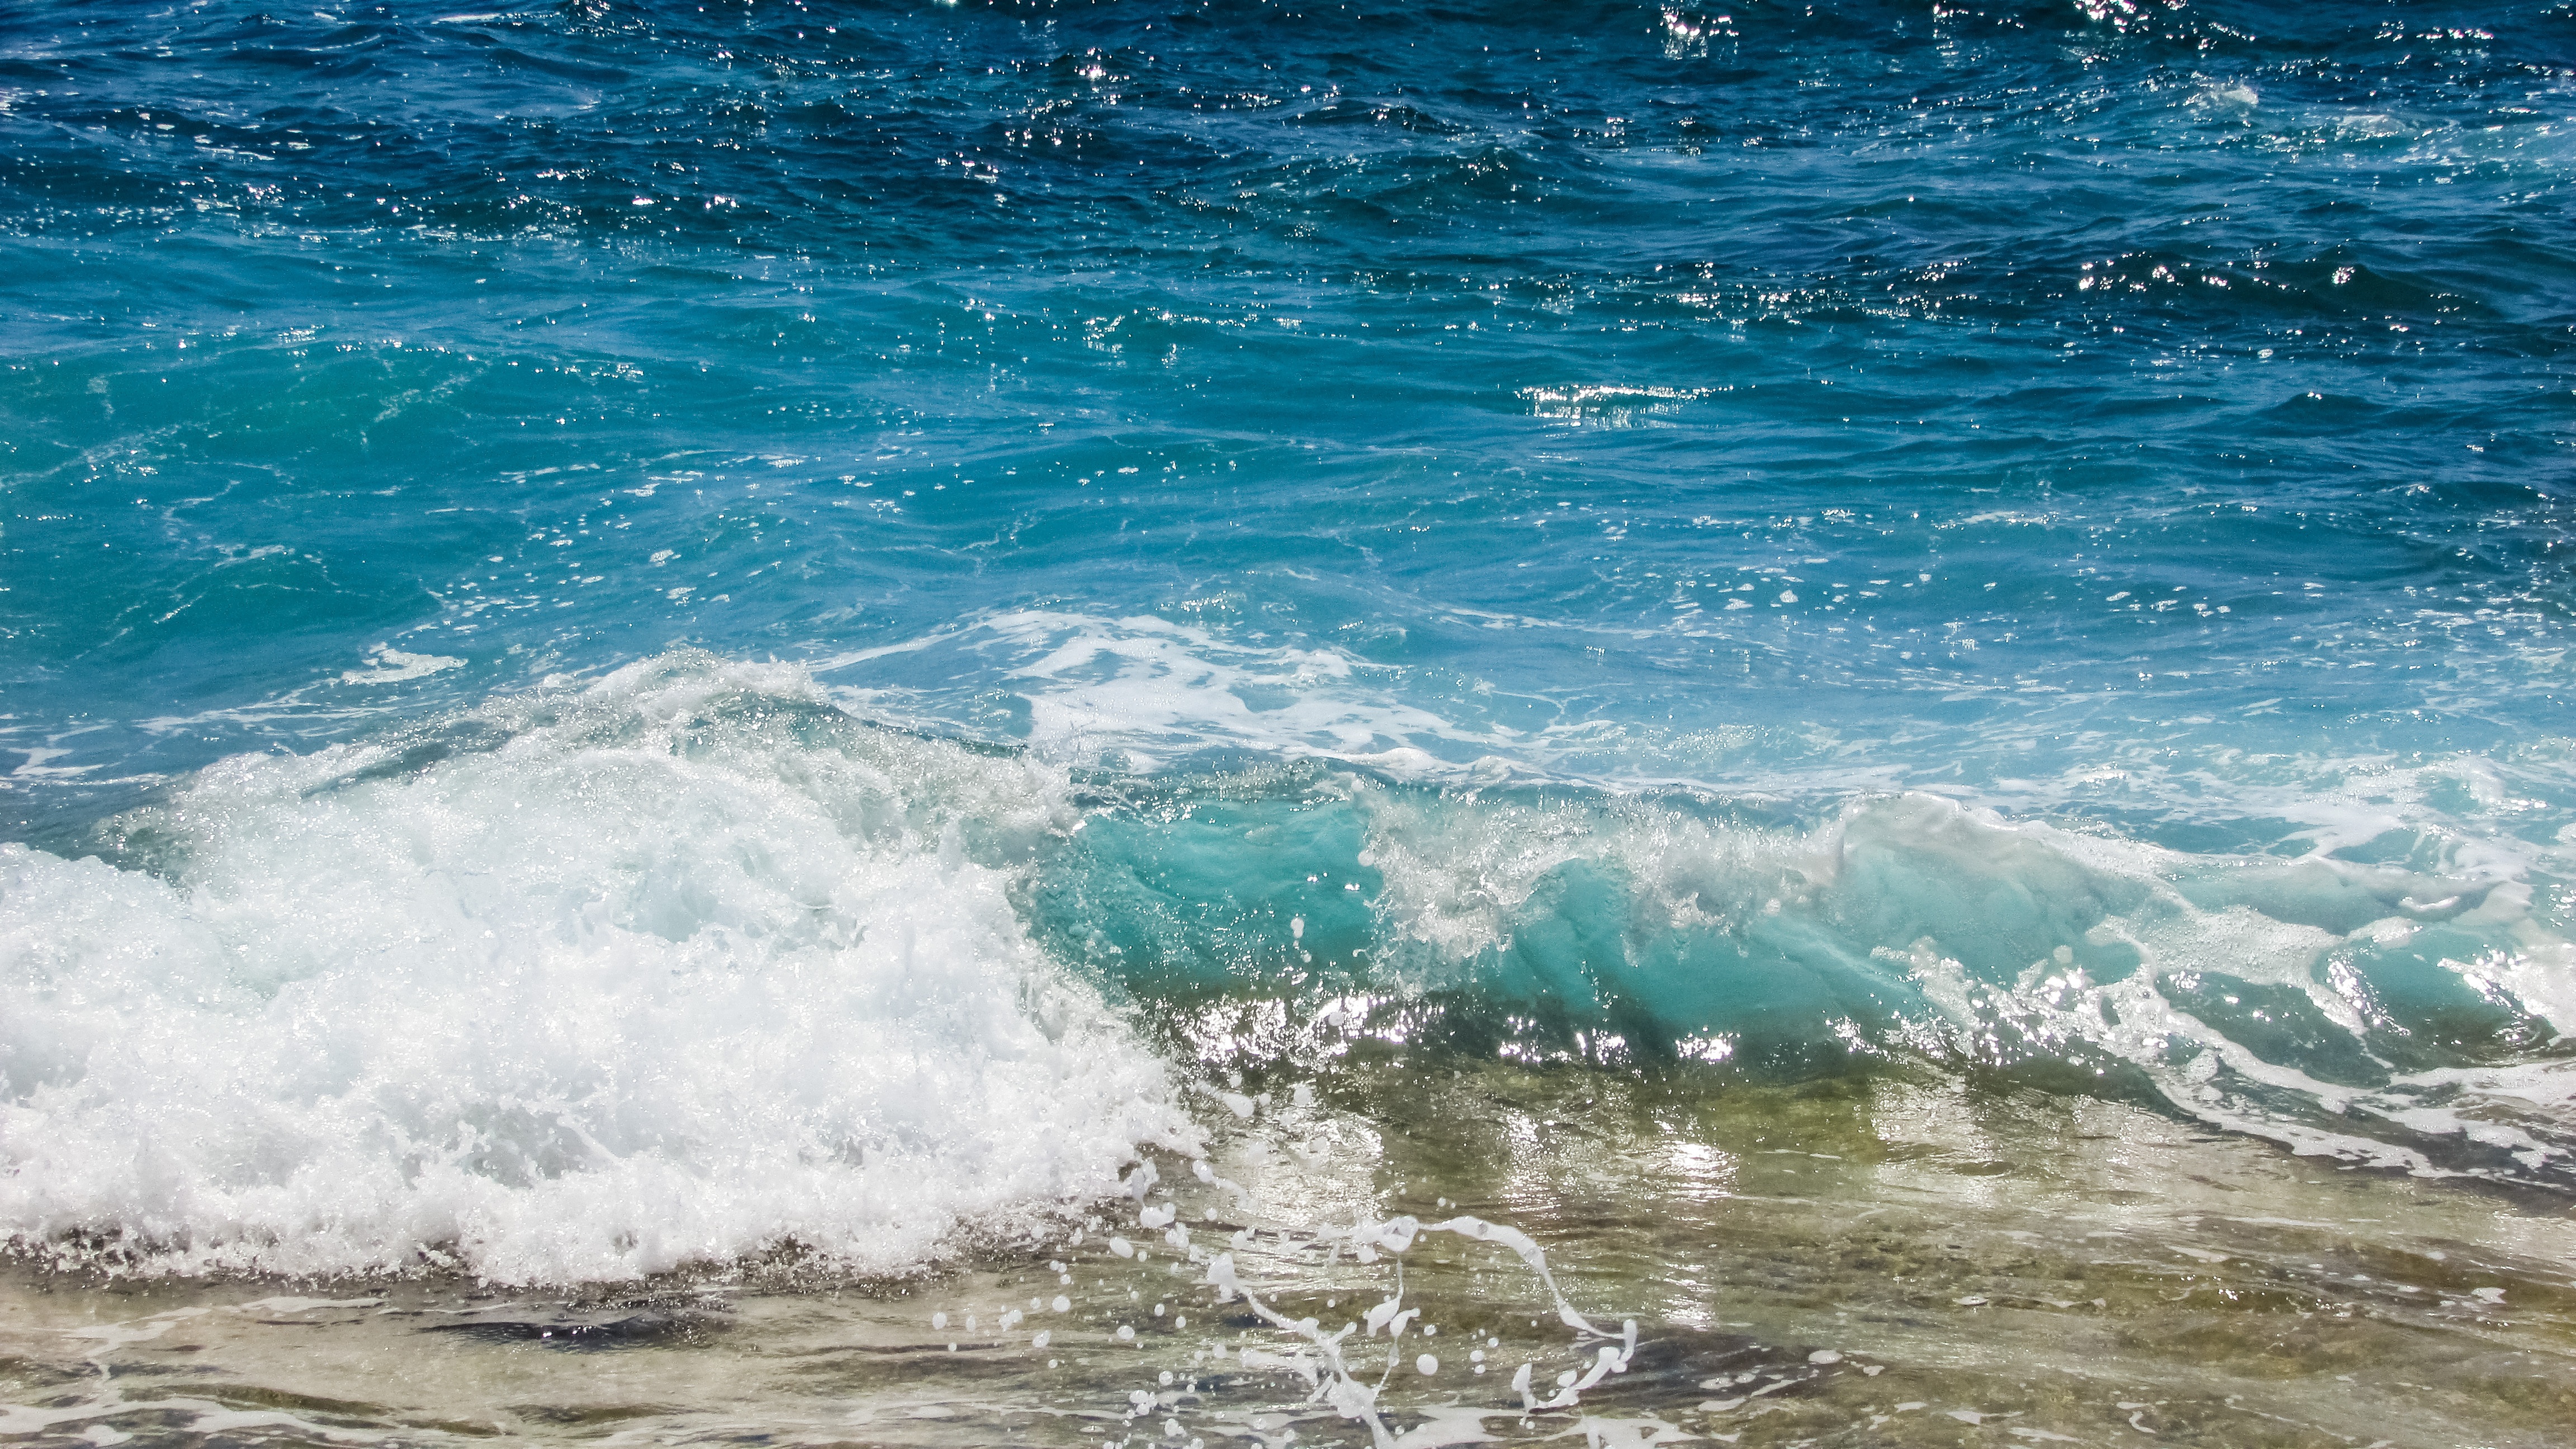
sea, coast, water, ocean, liquid, shore, wave, foam, splash, spray, rapid, energy, bubbles, wind wave